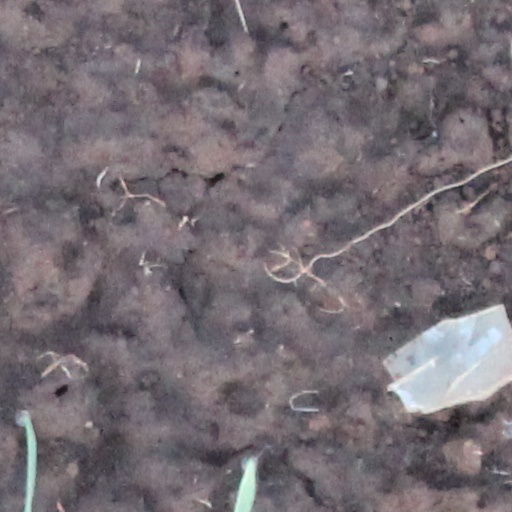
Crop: wheat